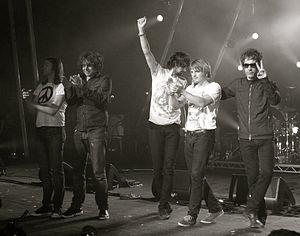
Kasabian est un groupe britannique de rock indépendant formé à Leicester en 1997. Avec cinq albums studio et deux albums live à leur actif, ils ont obtenu onze récompenses pour quarante-cinq nominations depuis le début de leur carrière.
Kasabian est un groupe de rock indépendant britannique, originaire de Countesthorpe, près de Leicester, en Angleterre. Formé en 1997, le groupe est mené par le chanteur Tom Meighan et le guitariste Sergio Pizzorno. Le désormais quatuor connaît un succès international depuis la sortie de leur premier album studio. Longtemps considérés comme les successeurs d'Oasis et souvent comparés au groupe de Manchester pour leur musique et leur arrogance, ils se sont aujourd'hui écartés de la musique de leurs ainés et sont désormais considérés comme l'avenir de la britpop.
La discographie de Kasabian, groupe de rock indépendant britannique, se compose de six albums studio, de deux albums live, d'une compilation et d'une vingtaine de singles. Le groupe s'est formé en 1997 et est composé de Tom Meighan, Sergio Pizzorno, Chris Edwards et Ian Matthews.